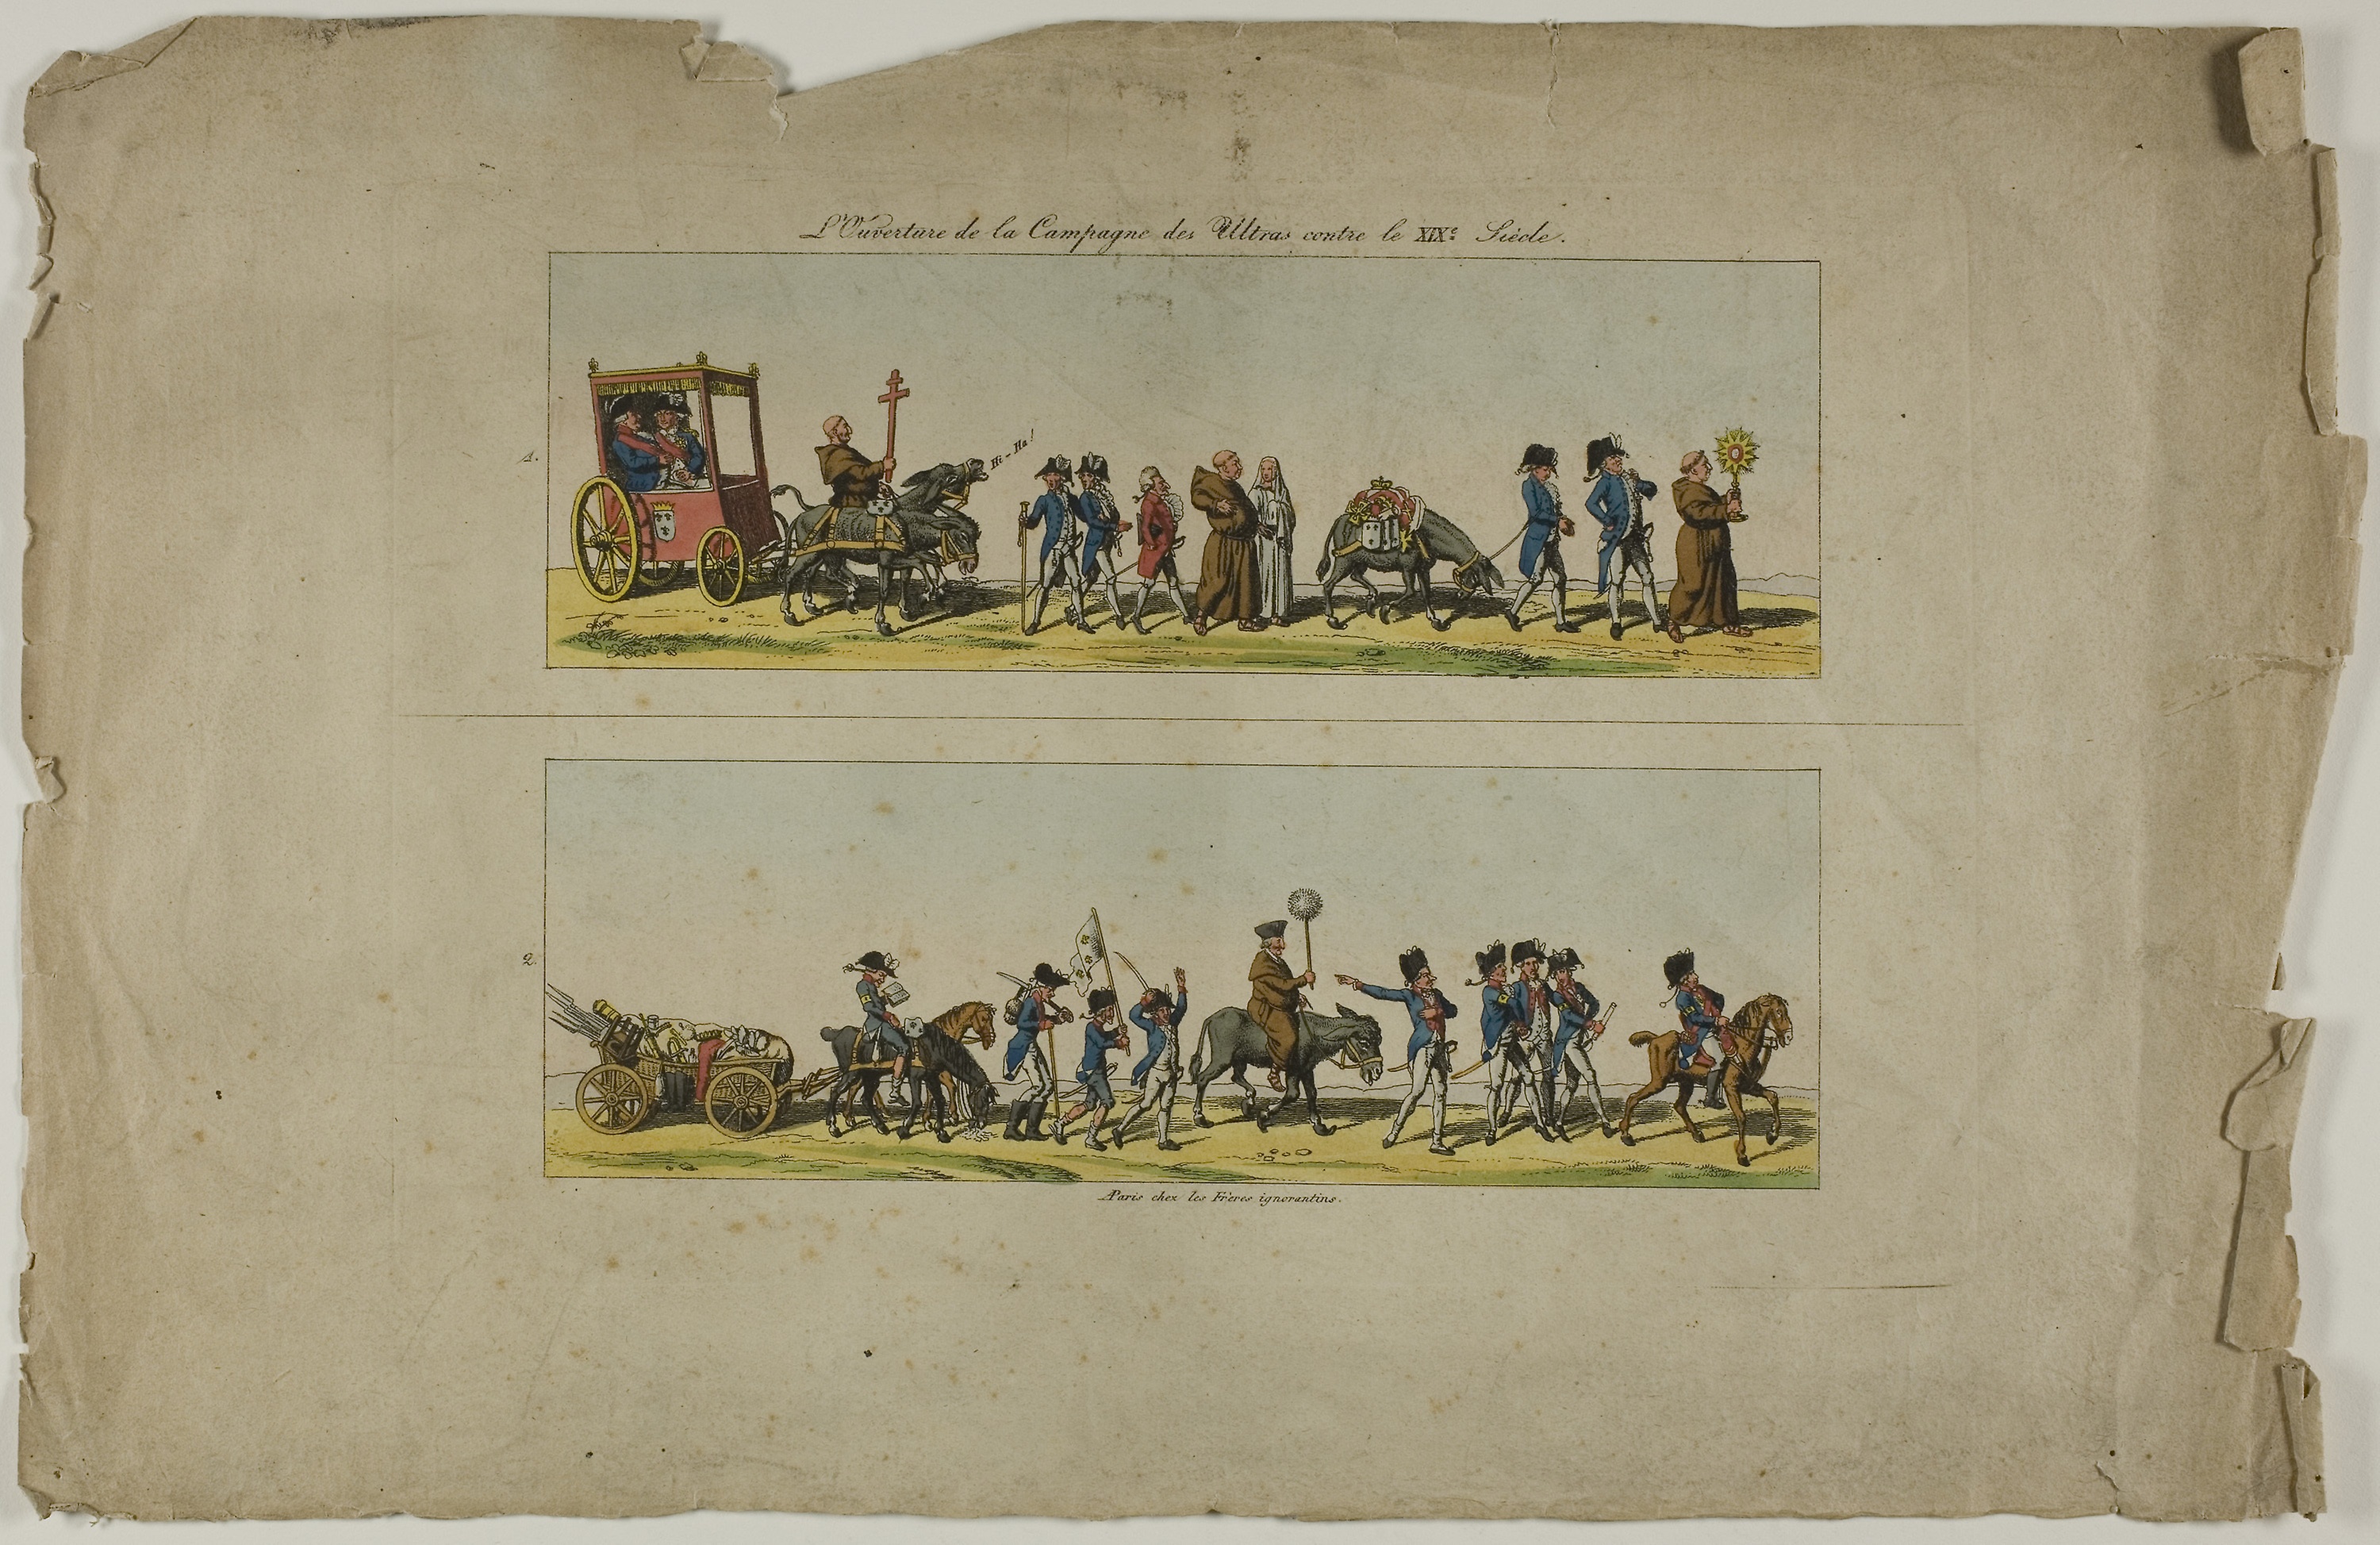
history, miniature, painting, ancient history